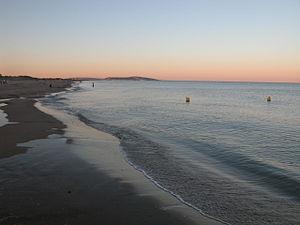
La plage de Marseillan-Plage
Marseillan est une commune française située dans le département de l'Hérault, en région Occitanie. Depuis le 31 décembre 2002, elle fait partie de la communauté d'agglomération Sète Agglopôle Méditerranée.